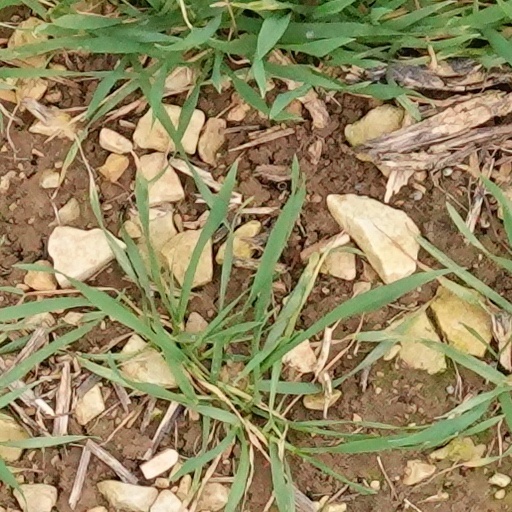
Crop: wheat